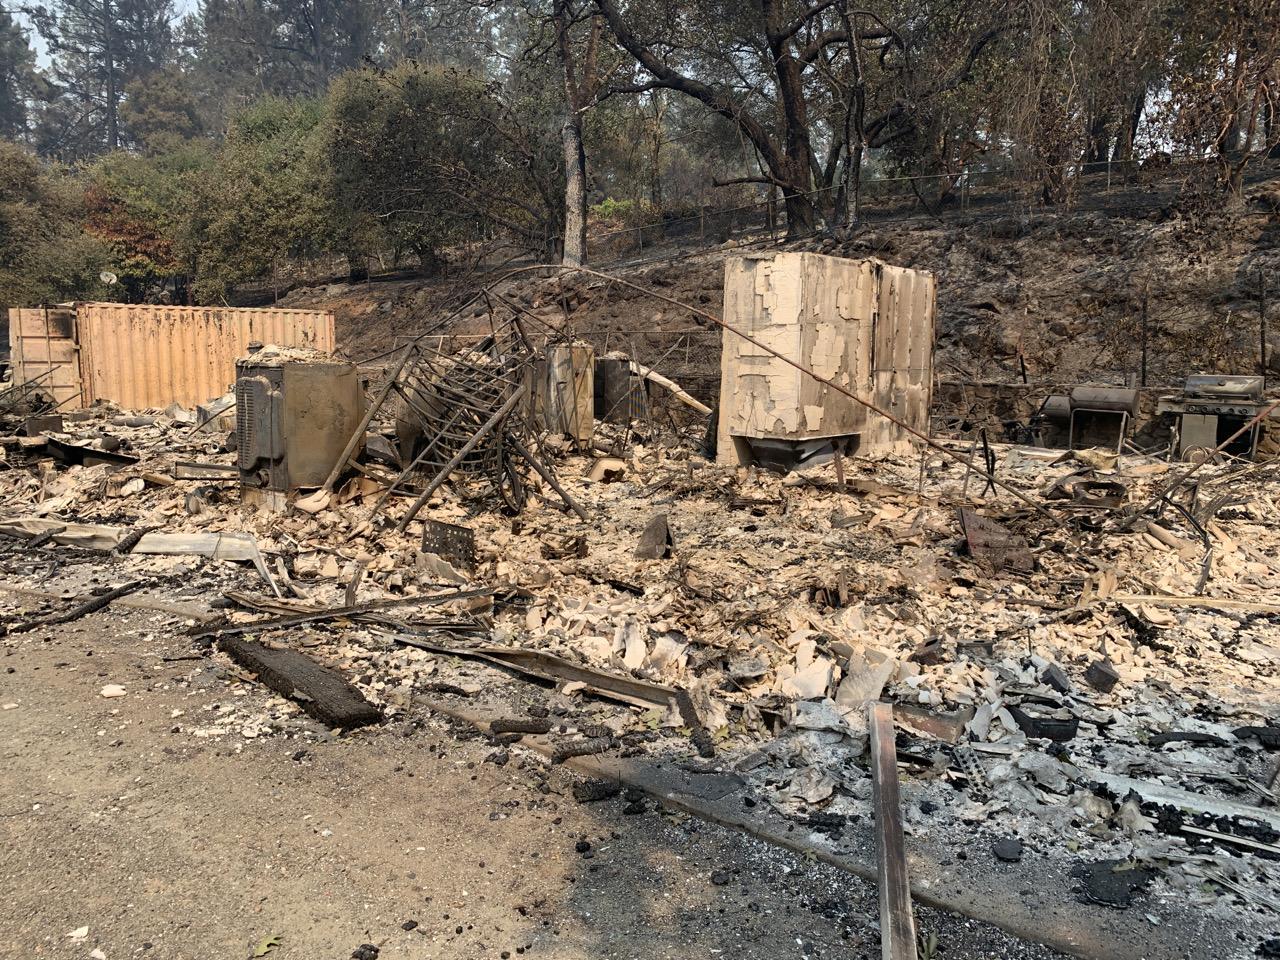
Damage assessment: destroyed